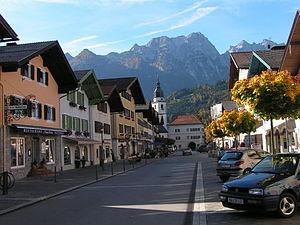
Kuchl est une commune autrichienne du district de Hallein dans l'État de Salzbourg.